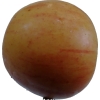
Label: Apple 14